Question: Please indicate a possible affordance area of the jump_skateboard that can be used for standing
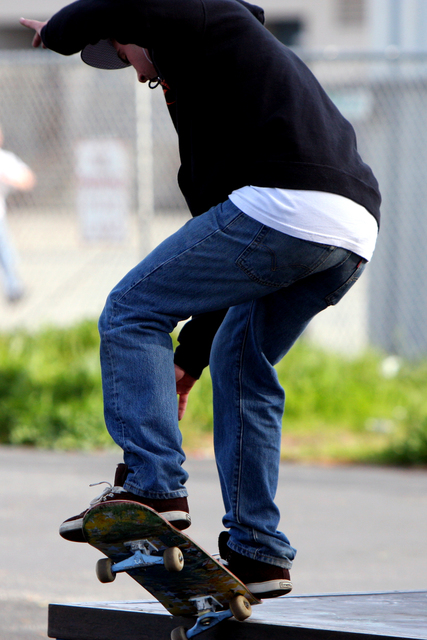
Answer: [69.5, 476, 275.5, 637]